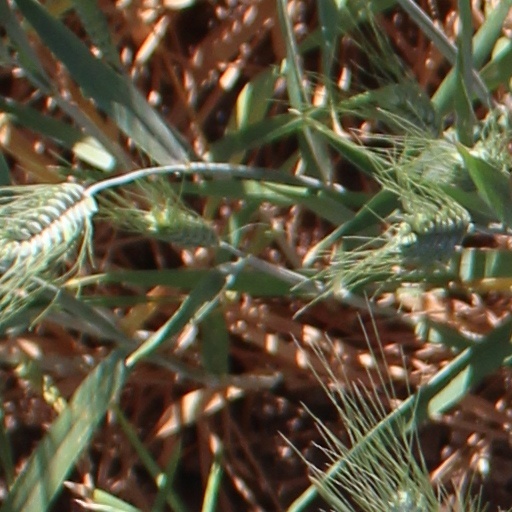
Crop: wheat